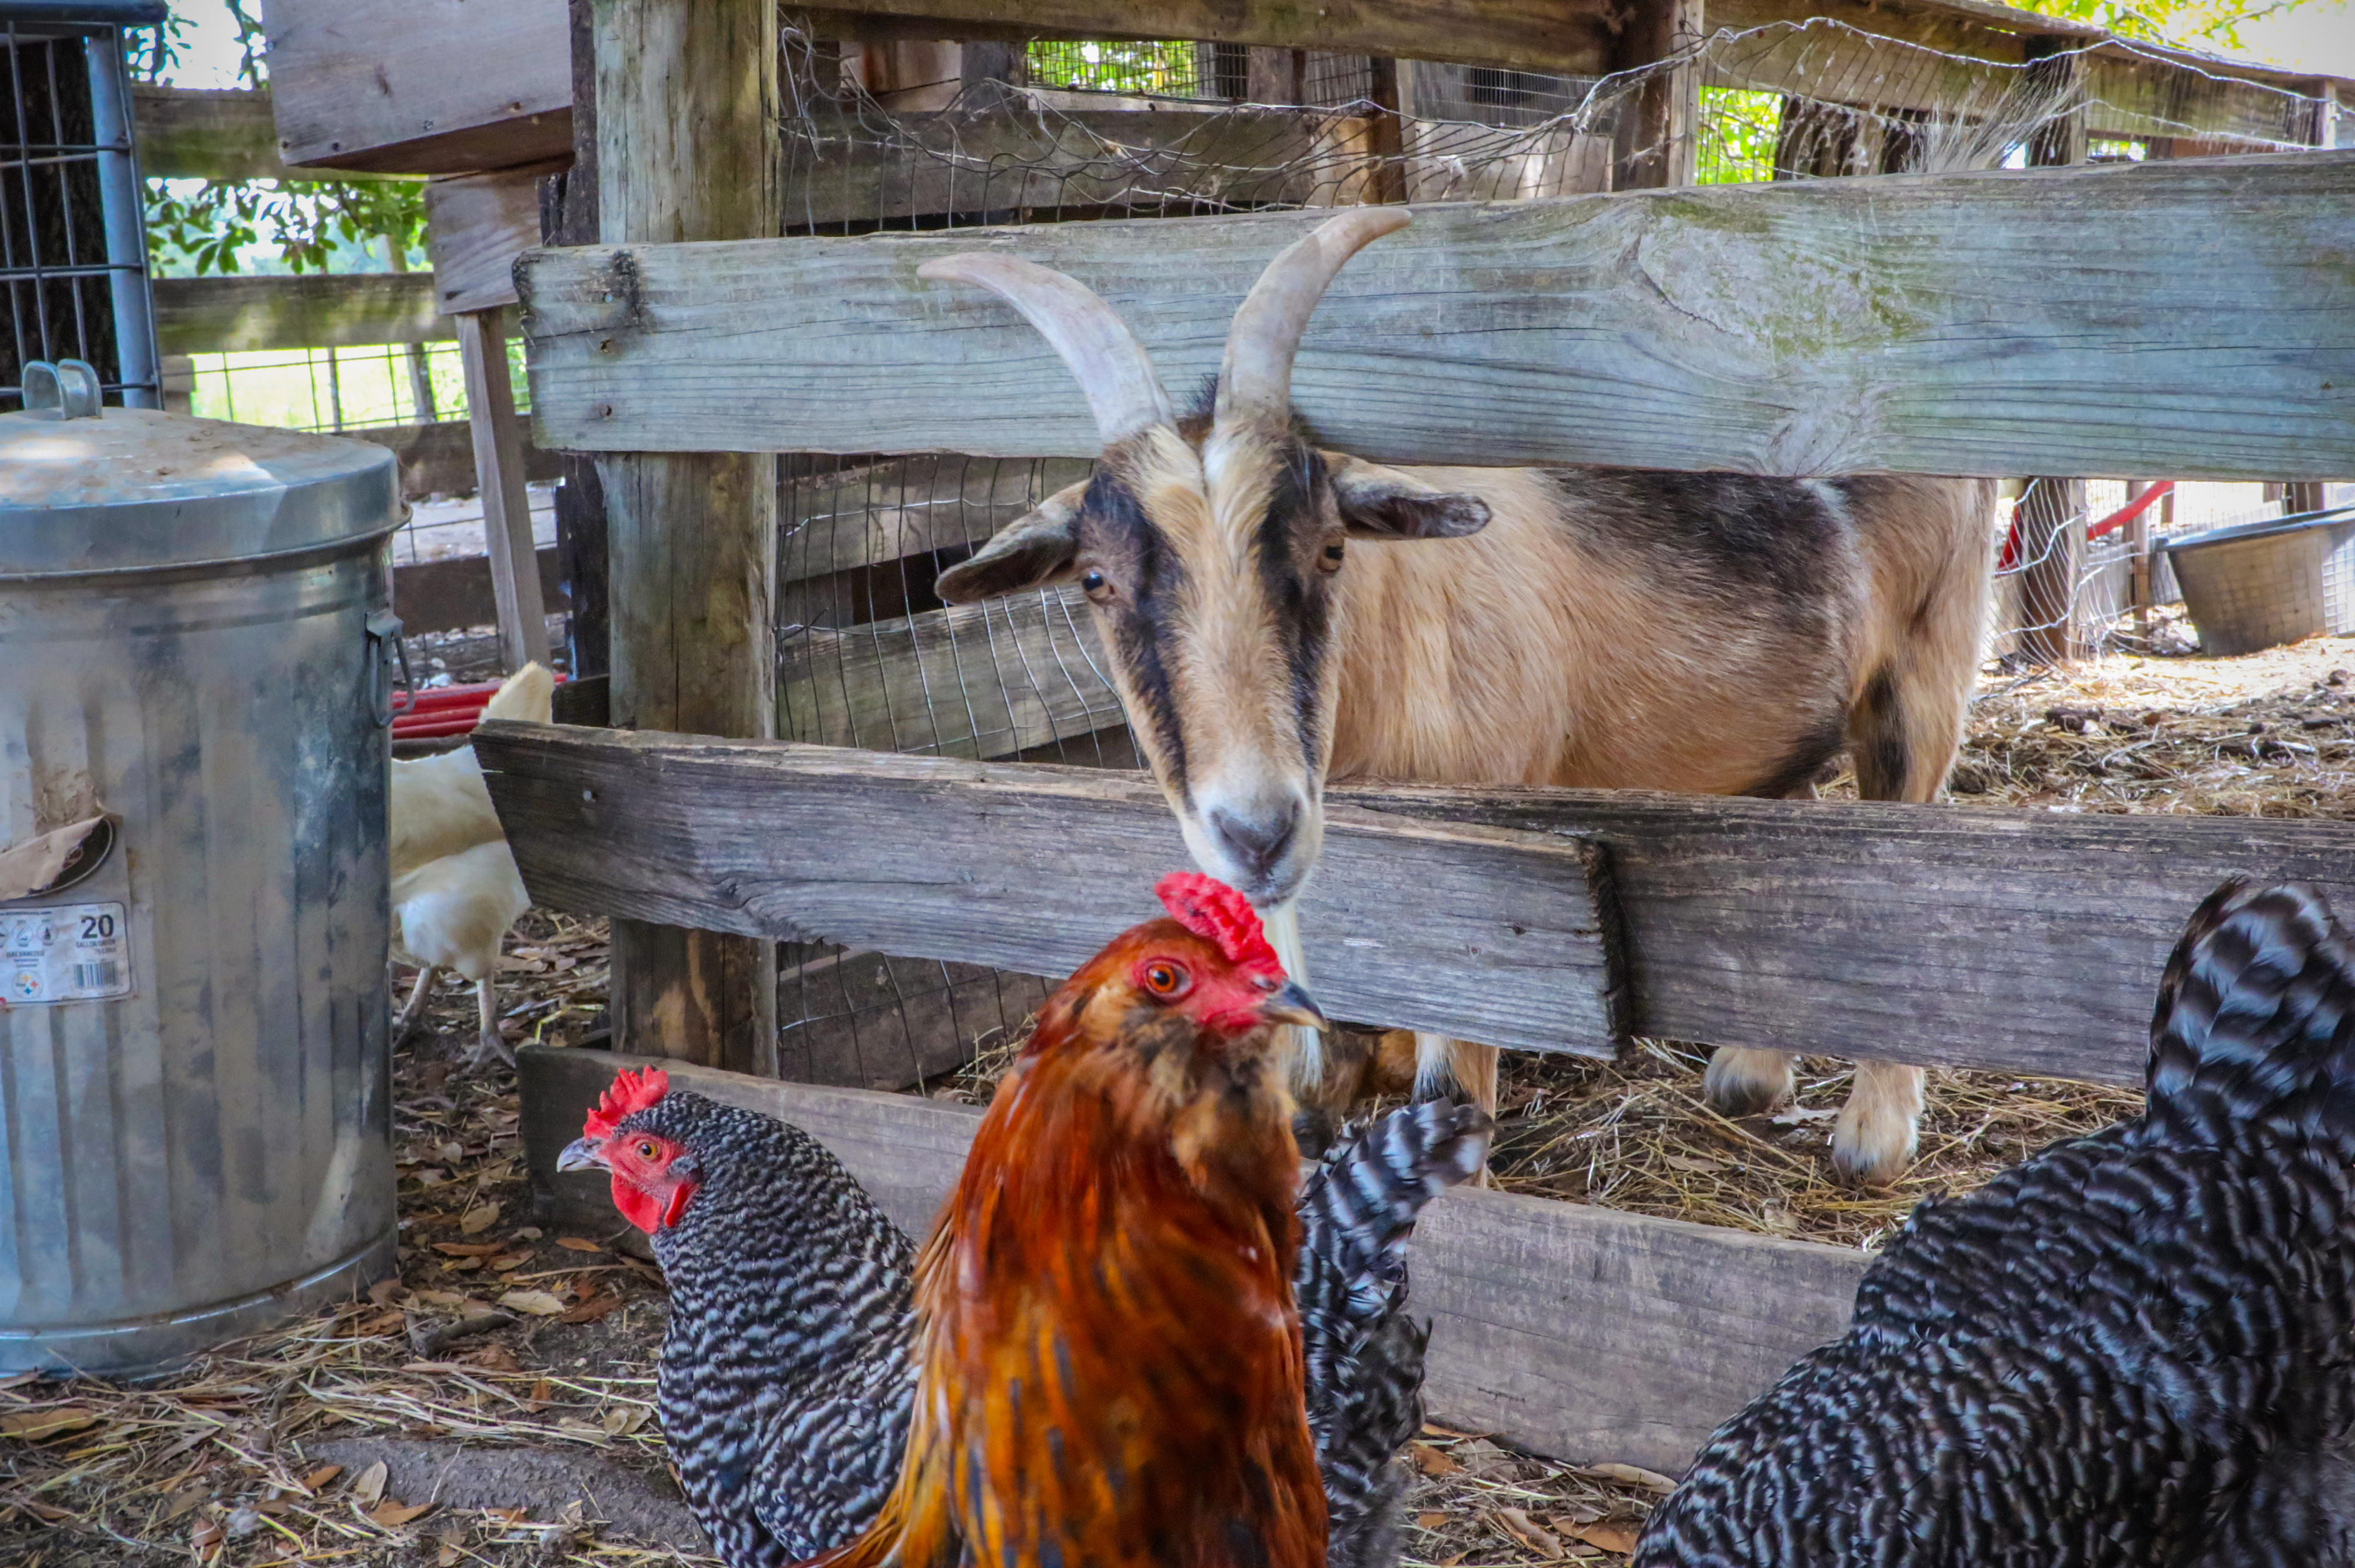
farm, rural, chicken, fauna, galliformes, livestock, goats, rooster, beak, goat, zoo